History of Debreceni VSC

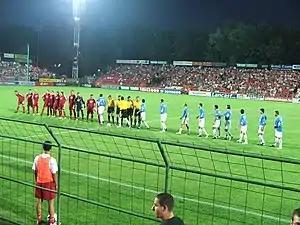
UEFA Champions League 2006-07 Qualifying match between Debrecen and Rabotnicki Skopje

In the qualifiers of the 2006–07 UEFA Champions League Debrecen faced with Macedonian champion Rabotnički Skopje. In the first leg (26 July 2006) Debrecen drew at home in the Stadion Oláh Gábor Út. the Hungarian goal was scored by Róbert Zsolnai. In the second leg (2 August 2006) Debrecen took the lead by a goal by Sidibe in the 20th minute, but Rabotnicki scored four more goals. Debrecen were eliminated from the UEFA Champions League on 5–2 aggregate. After being eliminated from the Champions League Supka resigned.